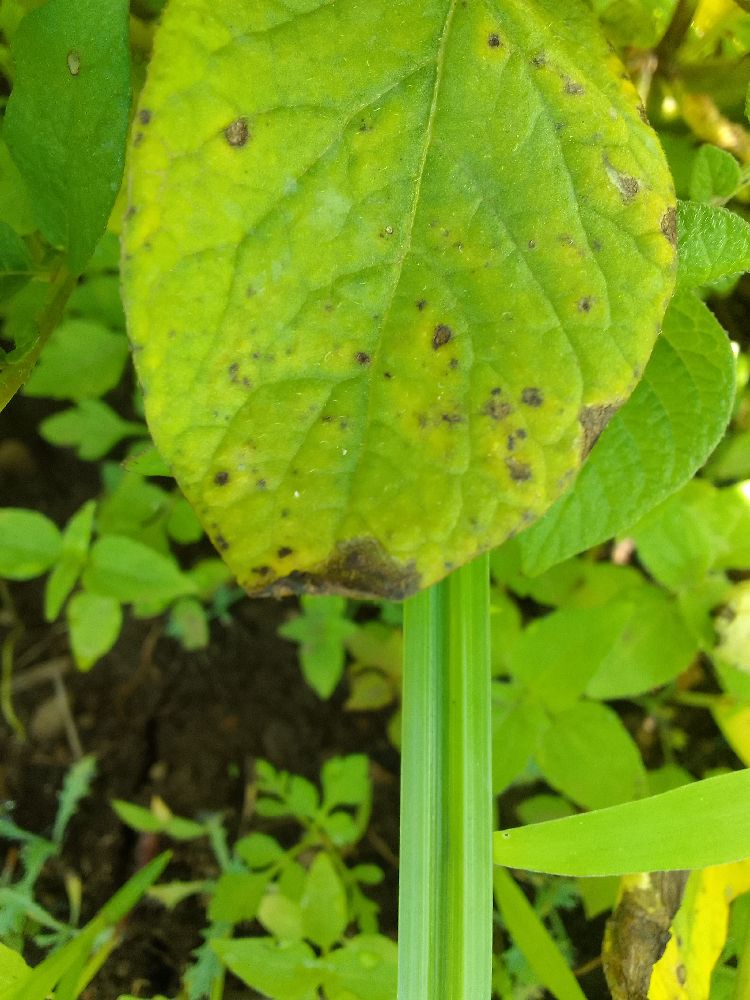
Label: Early blight